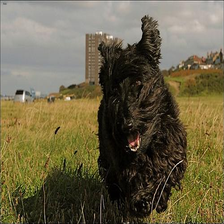
Species: dog
Breed: scottish terrier